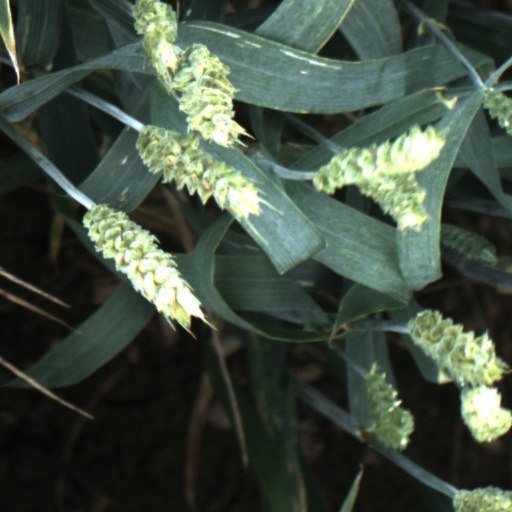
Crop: wheat